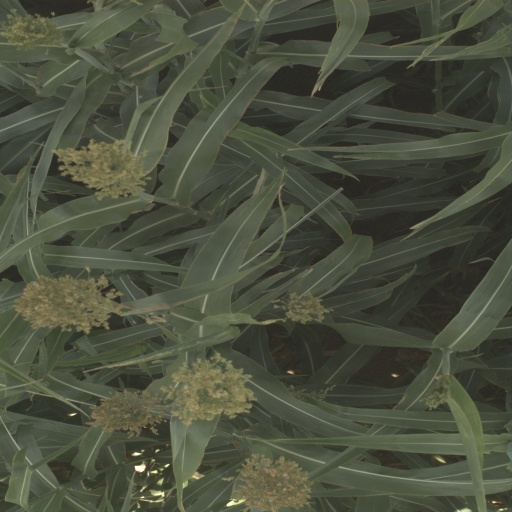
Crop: sorghum